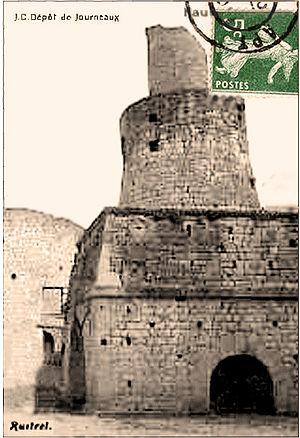
Haut fourneau de Rustrel, dans le quartier de Notre-Dame des Anges d'une capacité de 6 tonnes de fonte par jour.
Rustrel est une commune française située dans le département de Vaucluse et la région Provence-Alpes-Côte d'Azur.
L'industrie de l'ocre en pays d'Apt a été favorisée par des énormes dépôts de sables ocreux qui couvrent un secteur comprenant Gignac, Rustrel, Villars, Gargas et Roussillon. L'ocre est une roche ferrique composée d'argile pure colorée par un hydroxyde de fer : l'hématite pour l'ocre rouge, la limonite pour la brune et goethite pour la jaune. Du pouvoir colorant de l'ocre connu dès la protohistoire, il y eut ensuite passage à l'exploitation du fer pour arriver à la fin du XVIIIᵉ siècle à l'extraction industrielle des colorants ocreux.